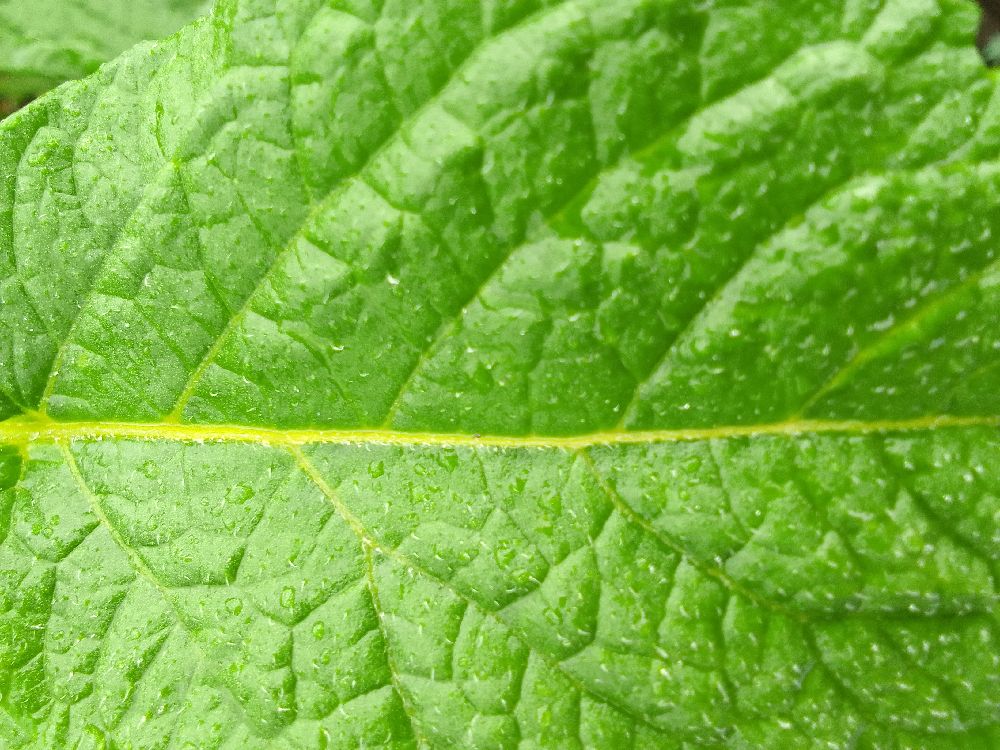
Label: Healthy